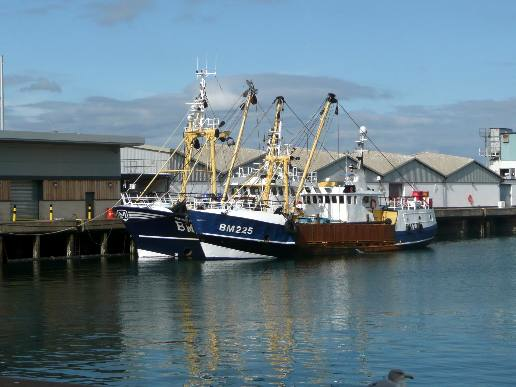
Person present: No